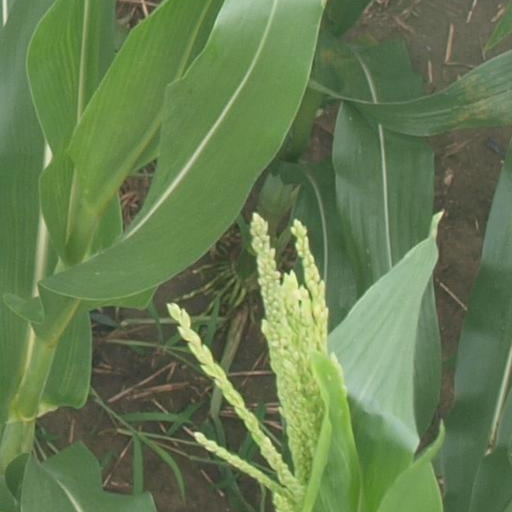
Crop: maize; corn